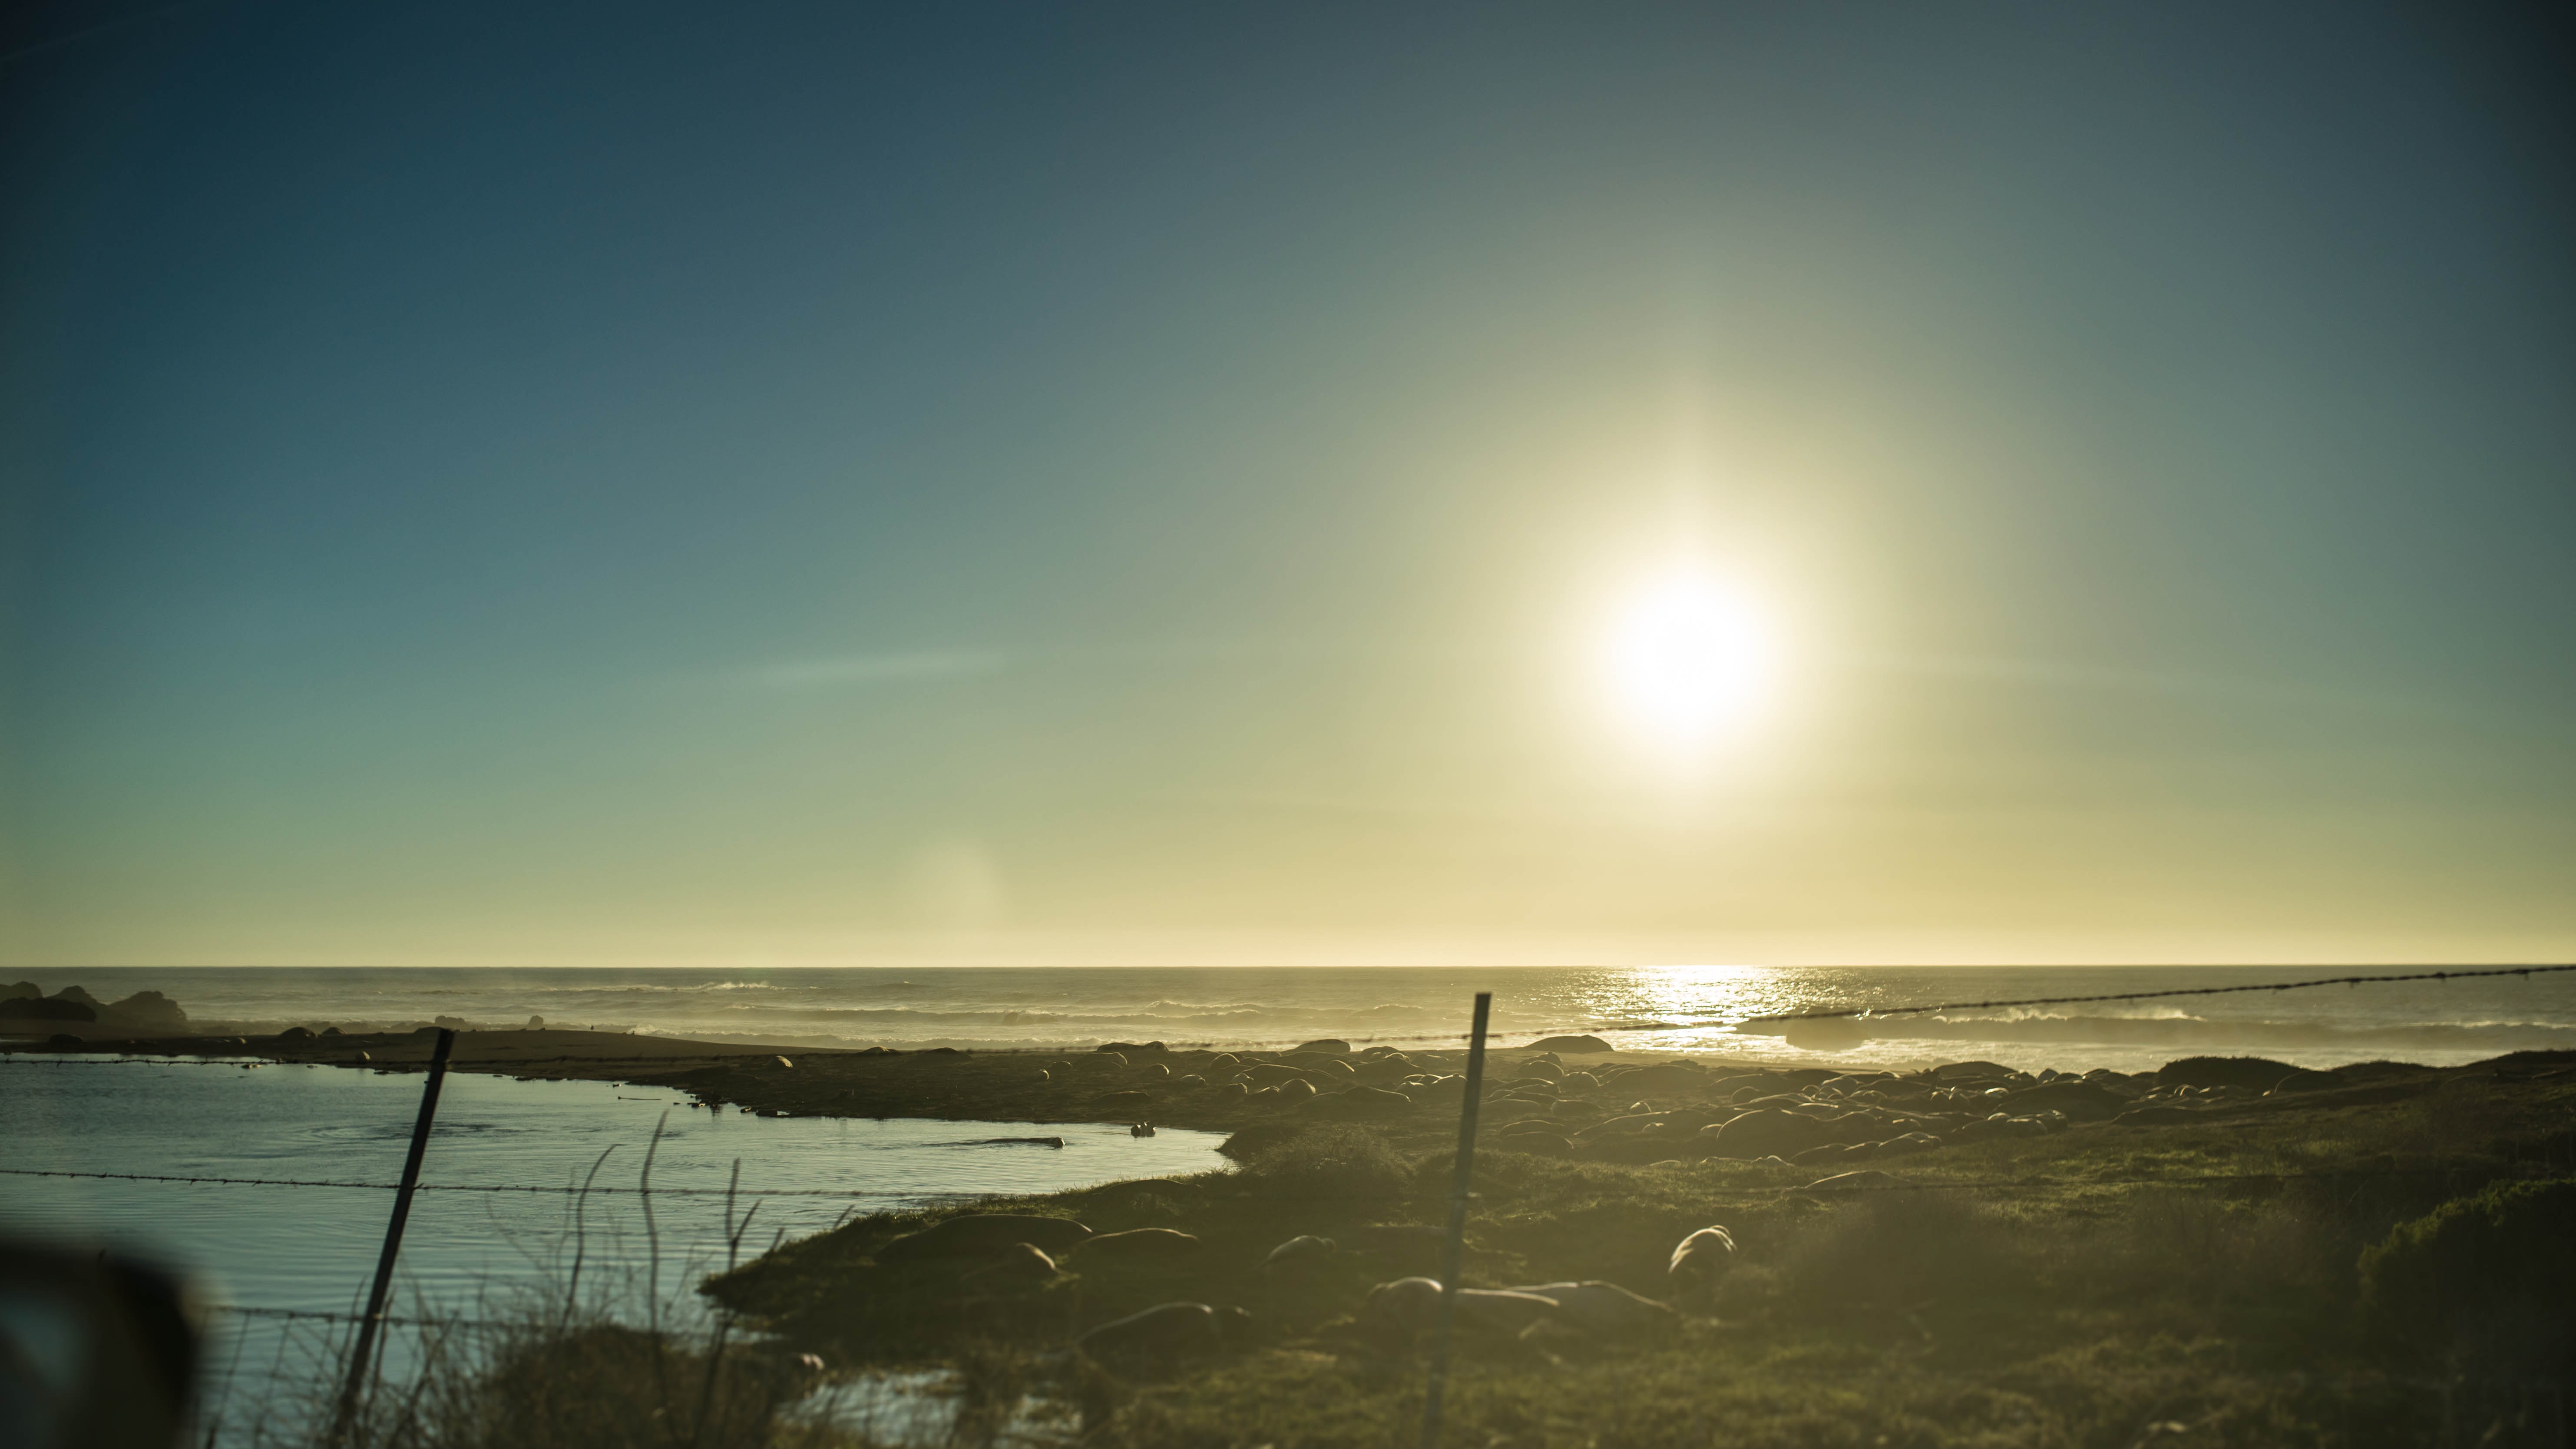
beach, sea, coast, ocean, horizon, light, cloud, sky, sun, sunrise, sunset, sunlight, morning, shore, wave, dawn, atmosphere, dusk, evening, reflection, body of water, astronomical object, atmospheric phenomenon, atmosphere of earth, wind wave